La Possonnière

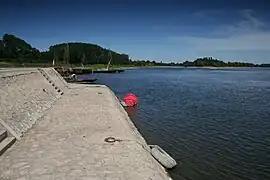
The port of La Possonière

La Possonnière is a commune in the Maine-et-Loire department in western France.